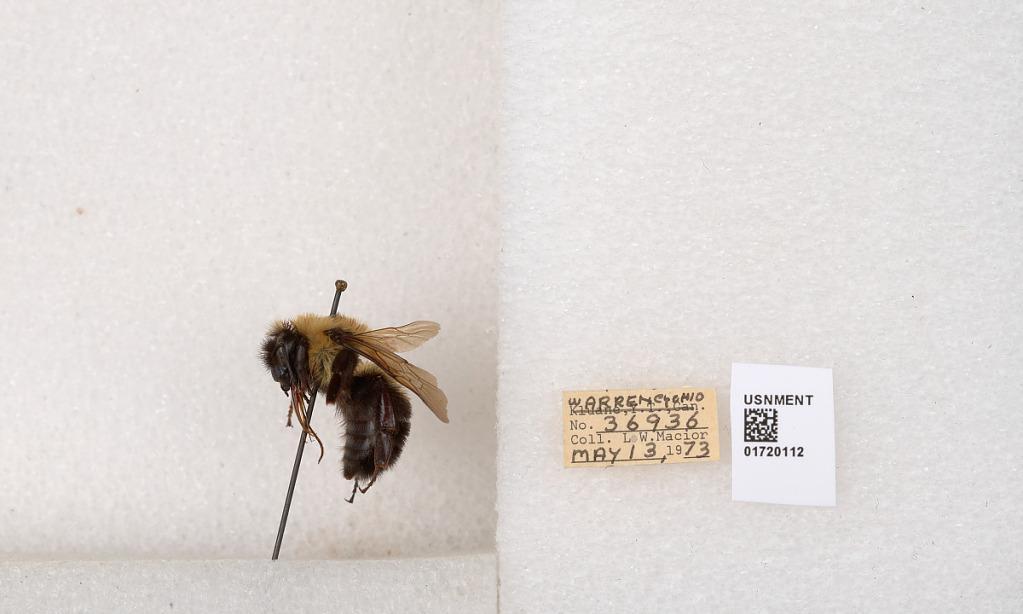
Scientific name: Bombus bimaculatus Cresson
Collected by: L. Macior
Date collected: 1973-5-13
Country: United States
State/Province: Ohio
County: Warren
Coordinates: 39.4276, -84.1668